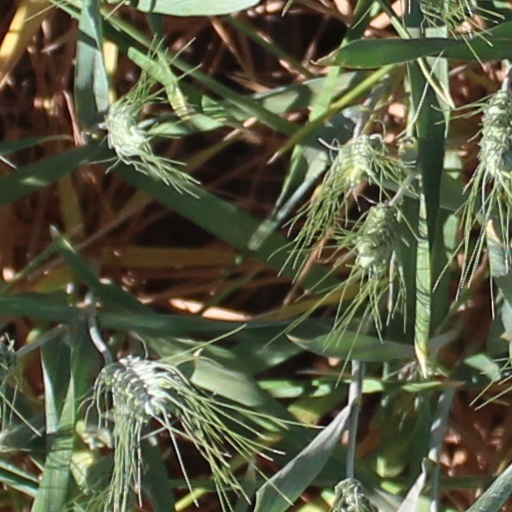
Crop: wheat